An ass eating thistles

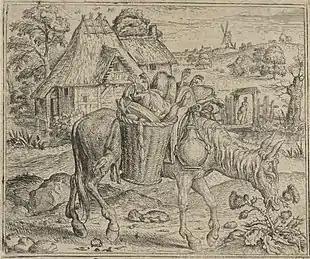
Marcus Gheeraerts the Elder, illustration from "De warachtighe fabulen der dieren", 1567

Based on these, the Renaissance author Andrea Alciato created the image for misers in his "Emblemata" (1531). Below the picture of a loaded donkey that is stooping to eat a thistle he adds a Latin poem likening a rich man to an ass that, though it 'bears on its back costly victuals, he's a pauper who feeds himself on brambles and tough reeds'. The English emblem-writer Geoffrey Whitney was later to use the same illustration provided with a 12-line epigram based on Alciato's in his "Choice of Emblemes" (1586).